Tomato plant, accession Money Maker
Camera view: horizontal (90 deg, fisheye); turntable rotation: 30 degrees
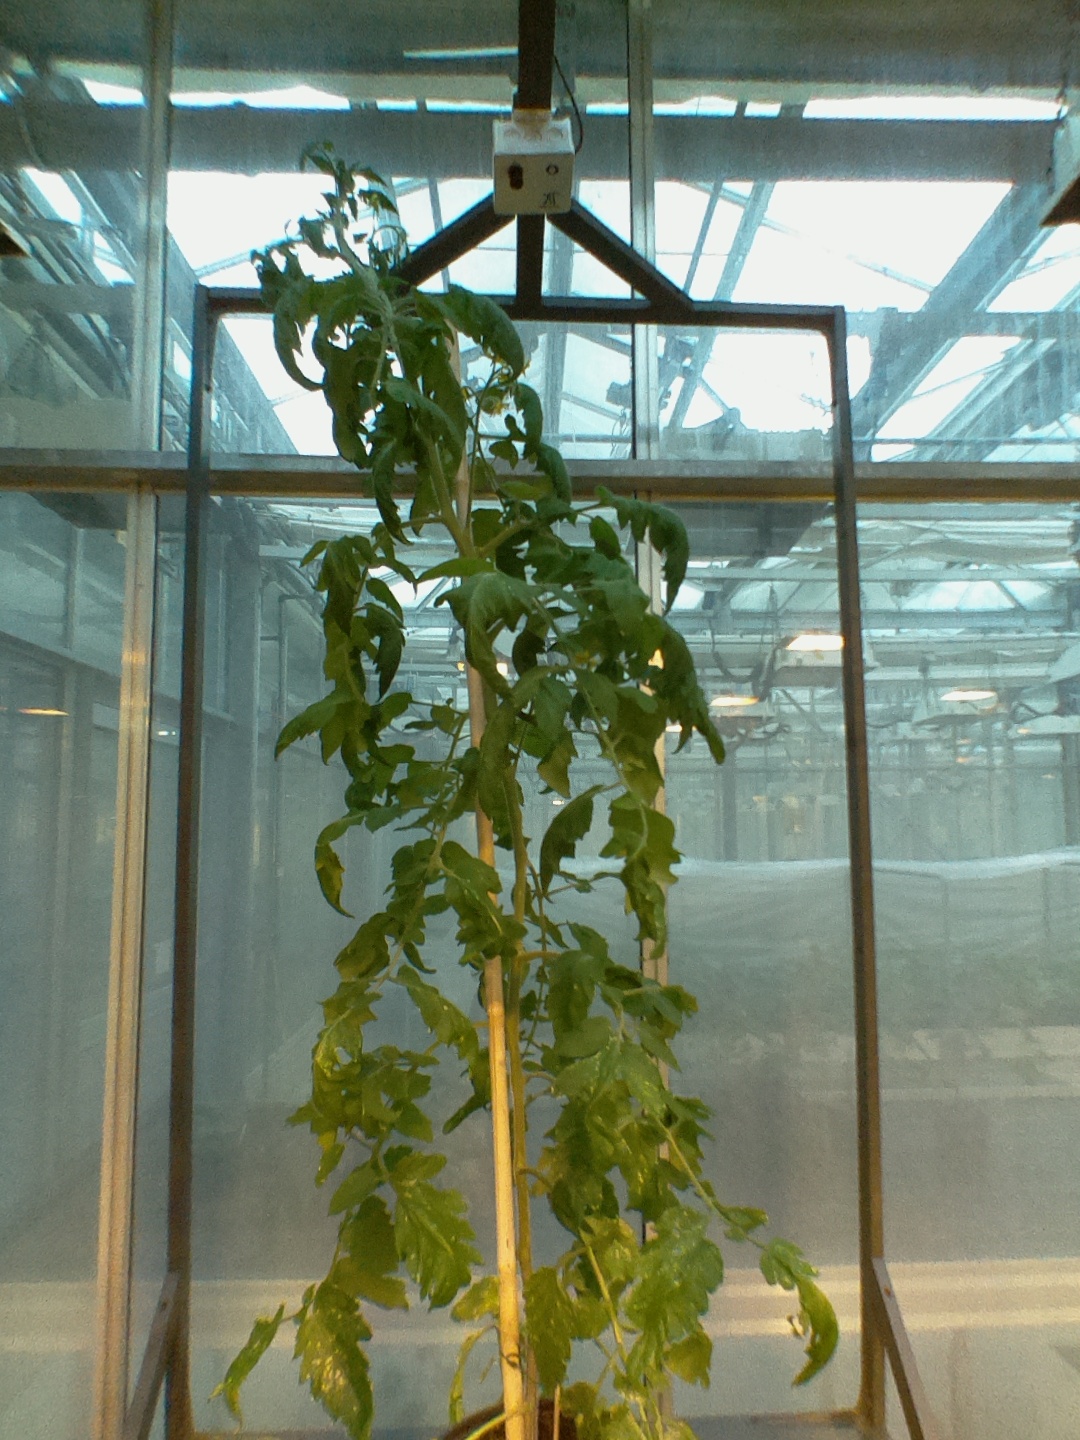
BBCH growth stage 70: Fruits at the main stem or branches visibles